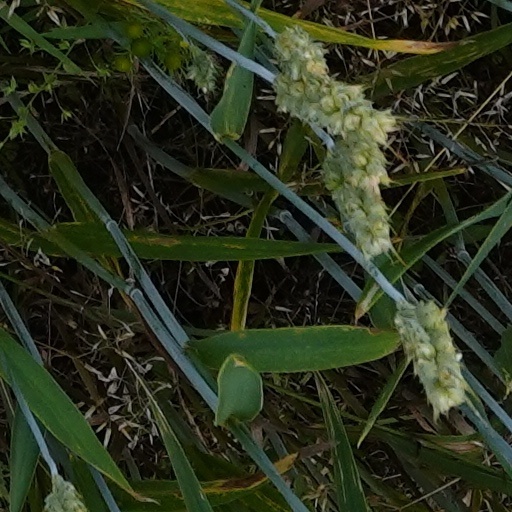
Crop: wheat